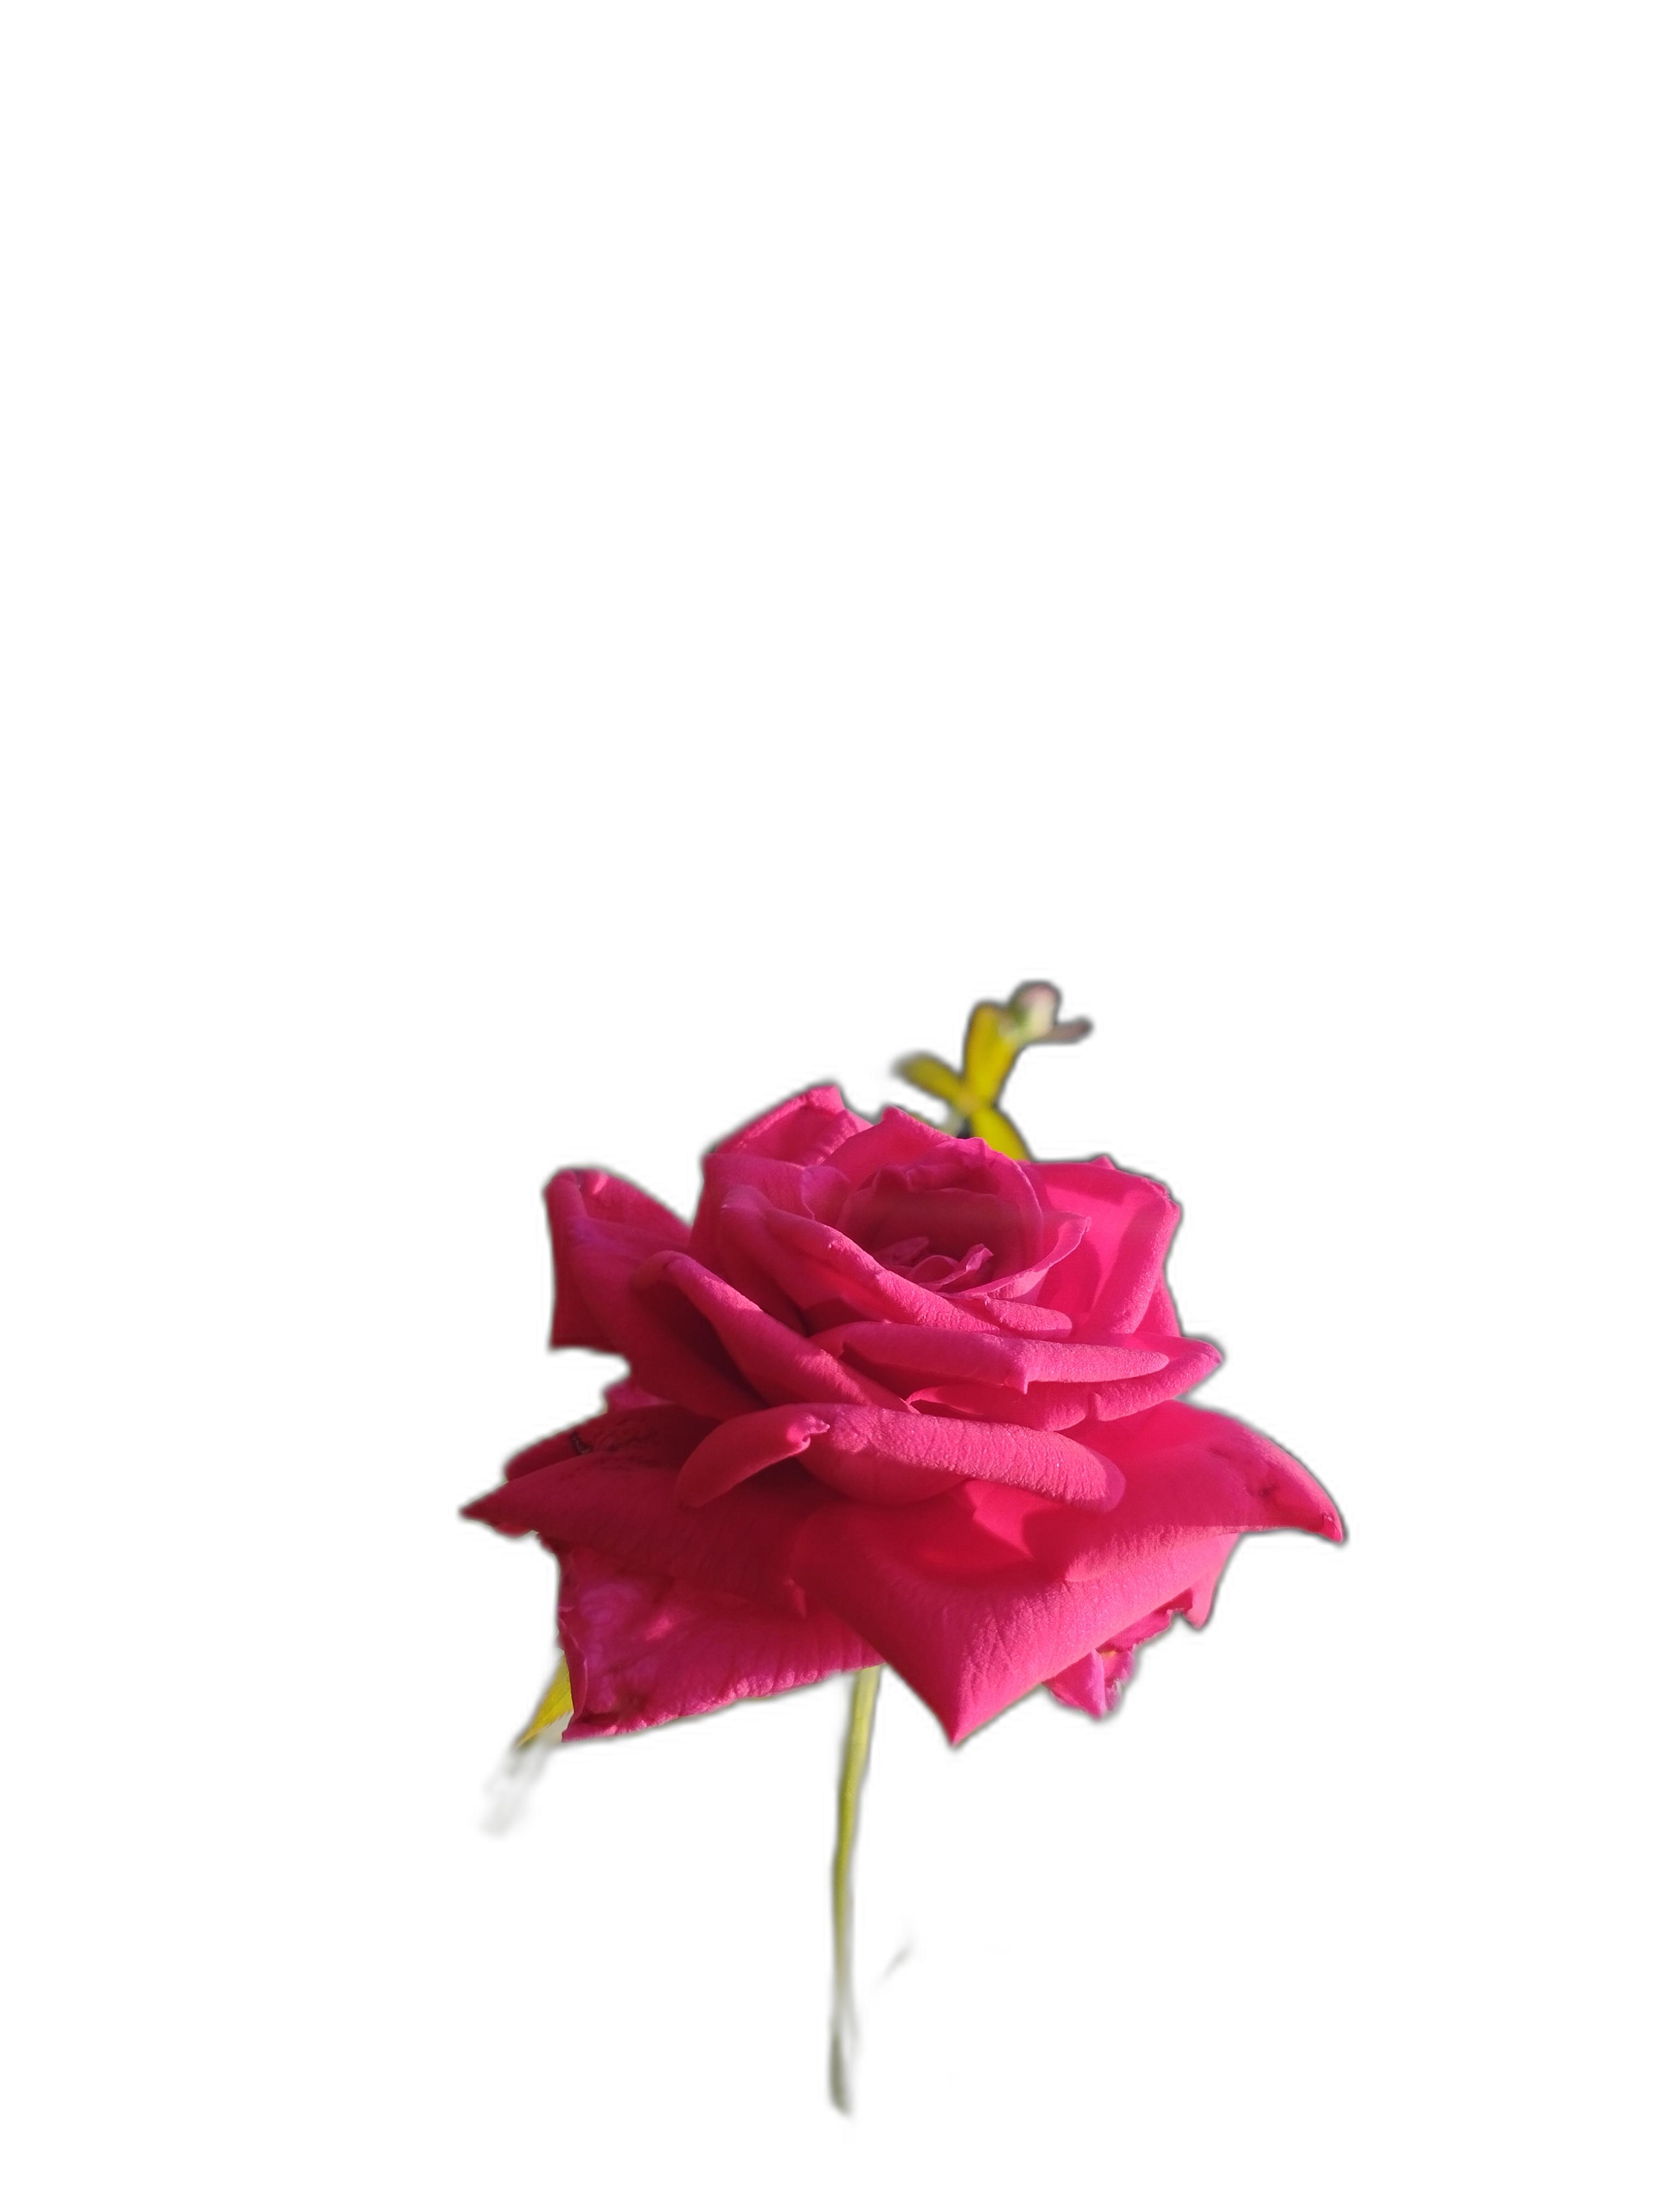
Label: Rose